Veene Sheshanna

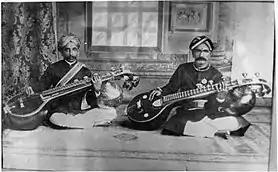
Veene Seshanna (right) with Veene Subbanna, c.1902.

Until the late 19th century, the veena would be held vertically as while being played. Not unlike the sitar, the gourd would rest in the lap of the player, who would sit cross-legged while performing. Sheshanna established a new convention by keeping the veena in a horizontal position while playing it.